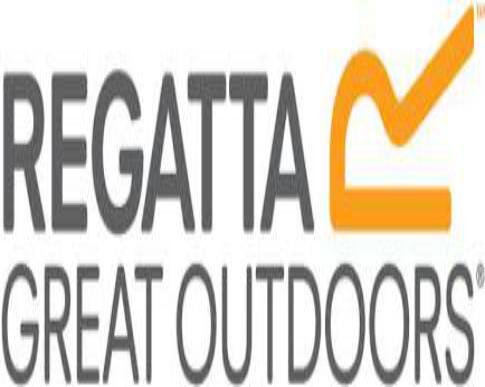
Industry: Clothes